Bramble-class gunboat (1898)

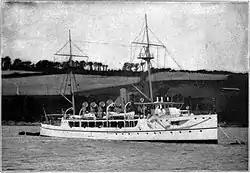
HMS "Dwarf", "c". 1905

HMS "Dwarf" was the first ship of the class to enter service, being commissioned on 31 August 1899. She spent her entire active career around the western and southern coasts of Africa, covering a vast and varied zone from Gibraltar to the Limpopo River. During her career she participated in the Boer War of 1899–1902, where she was one of the first British ships equipped with radio, and in 1914, she played a prominent role in a successful Allied naval campaign against German West Africa, defeating the armed steamer "Nachtigal" in a ship-to-ship engagement.